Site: brandenburg
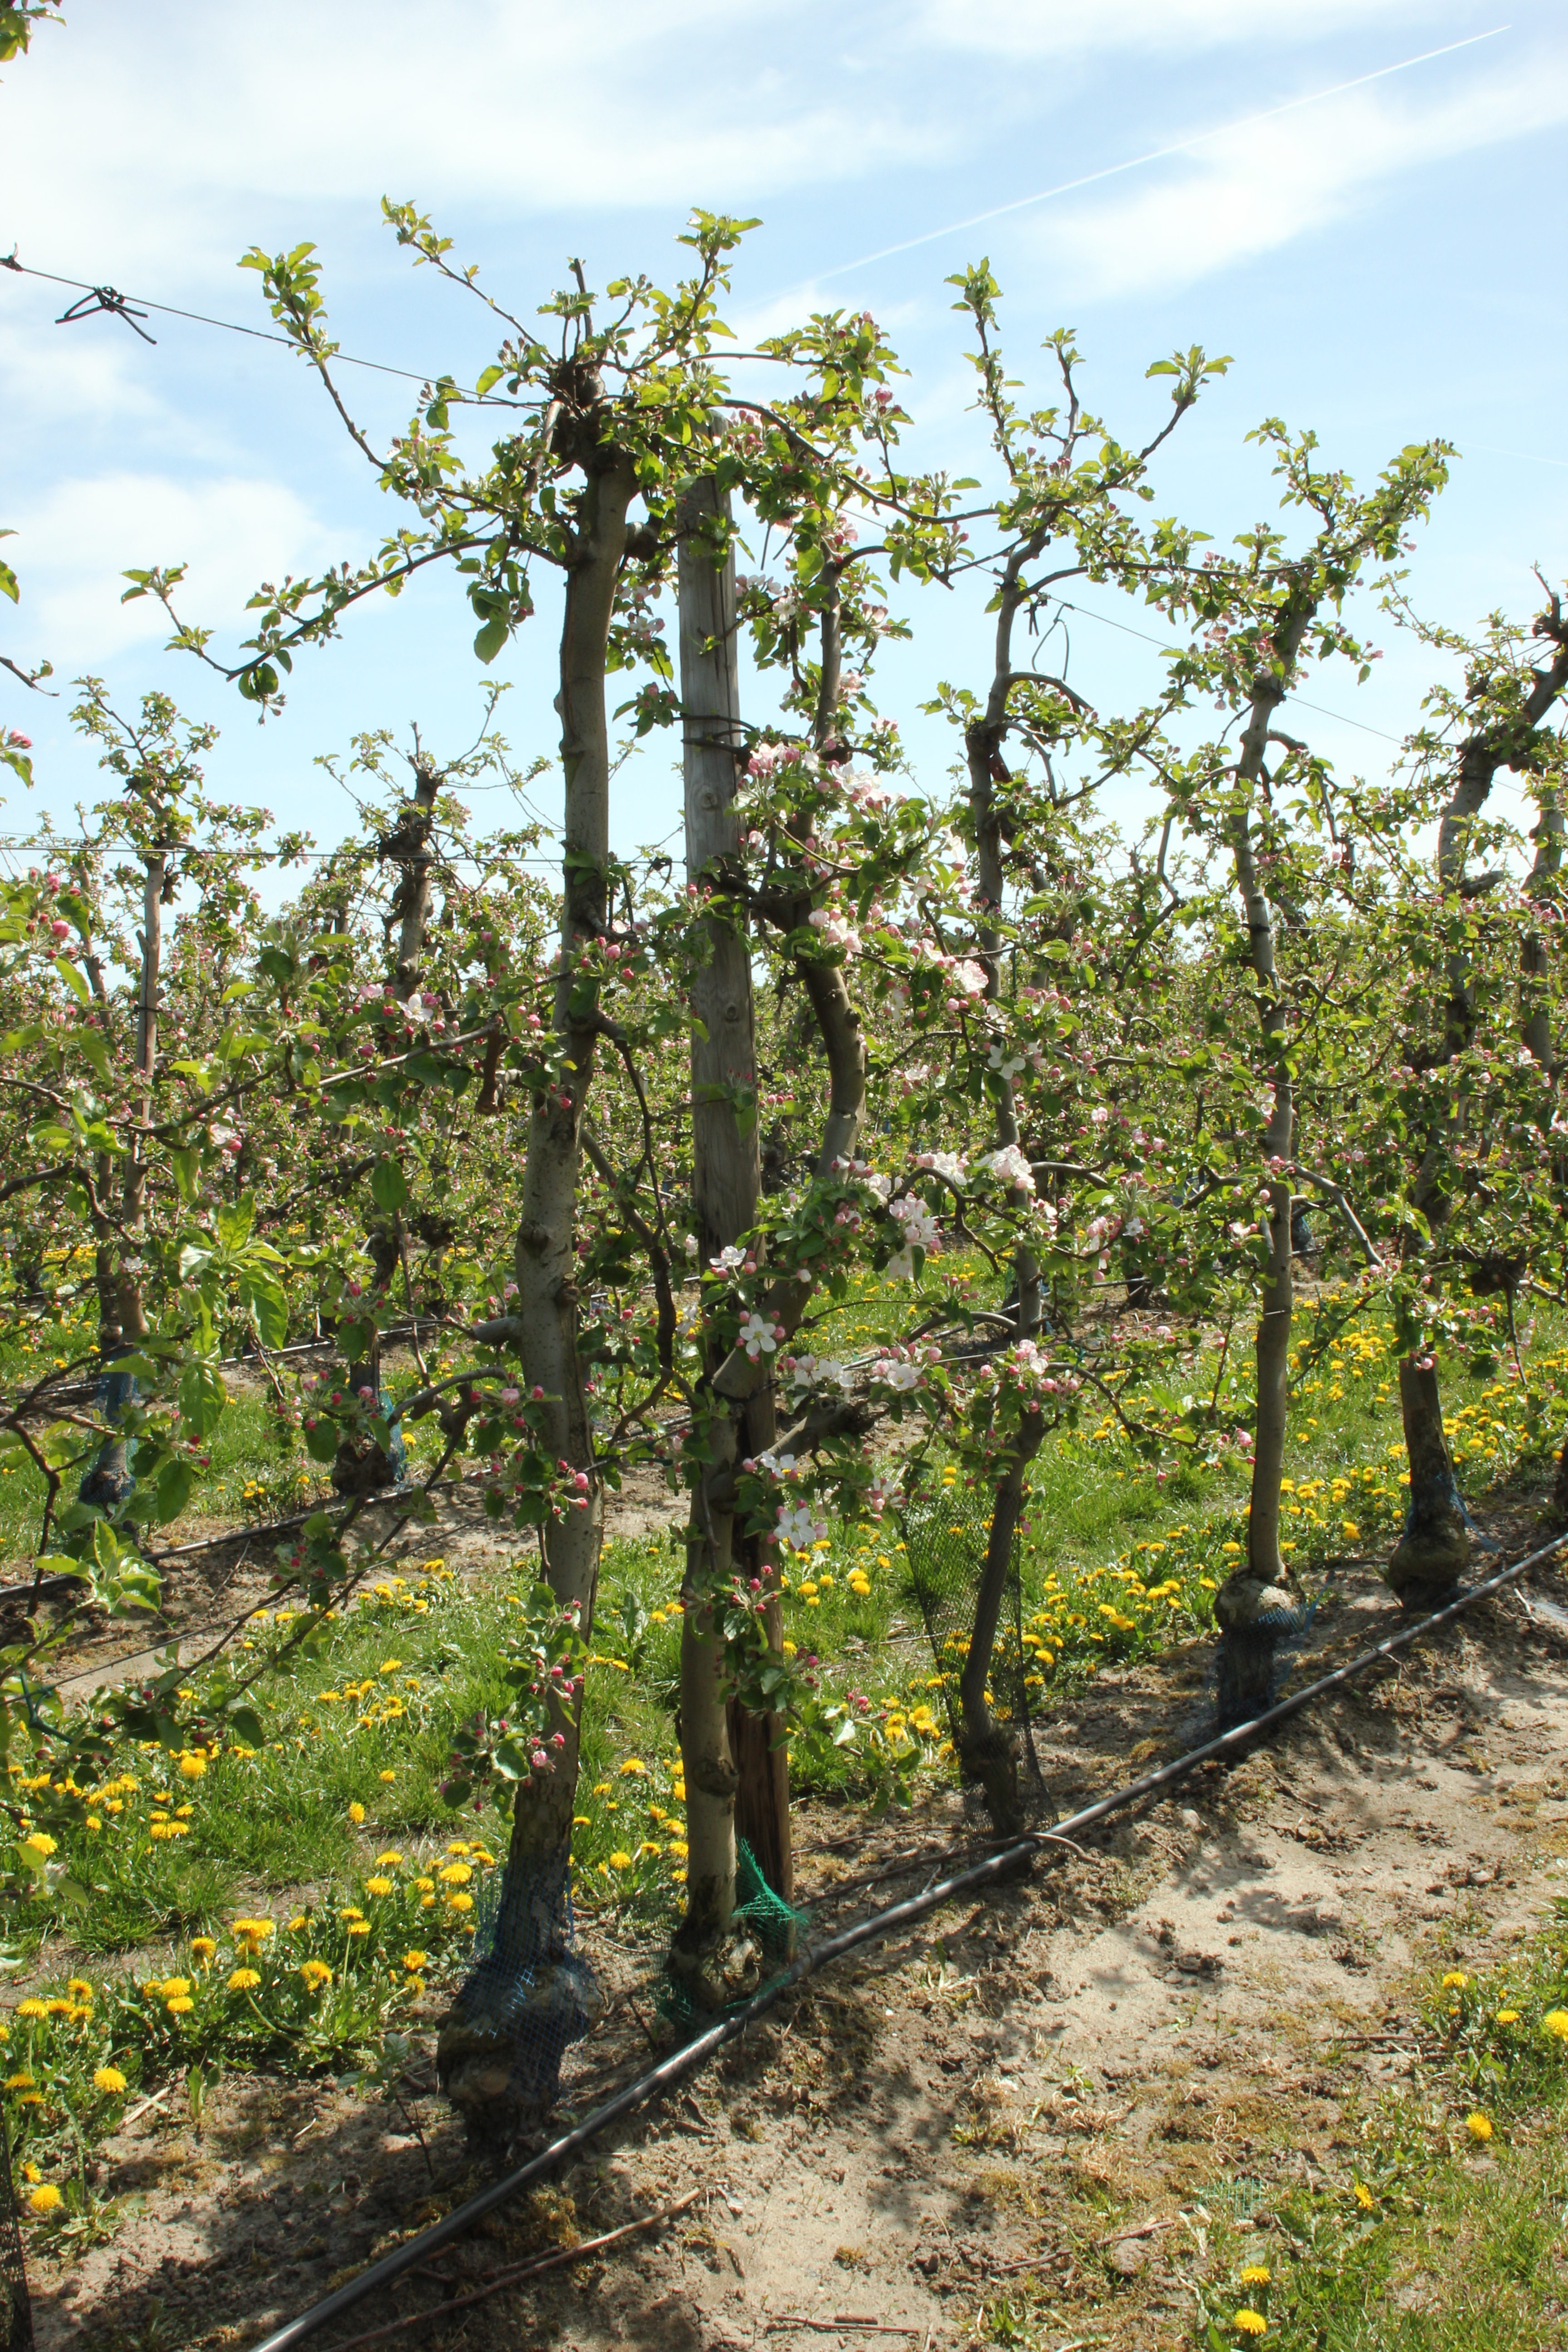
Growth stage (BBCH 57): Inflorescence emergence